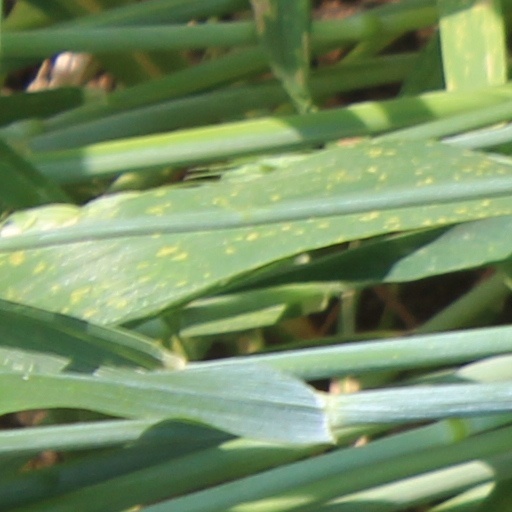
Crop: wheat